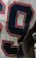
Number: 9